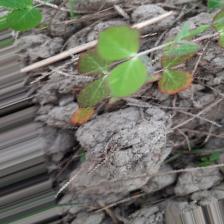
Label: Lentil Rust